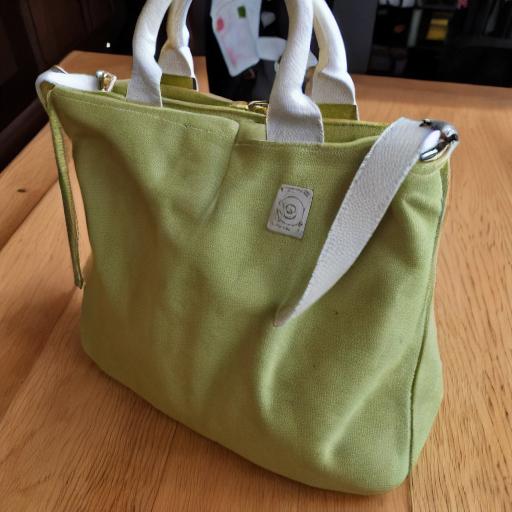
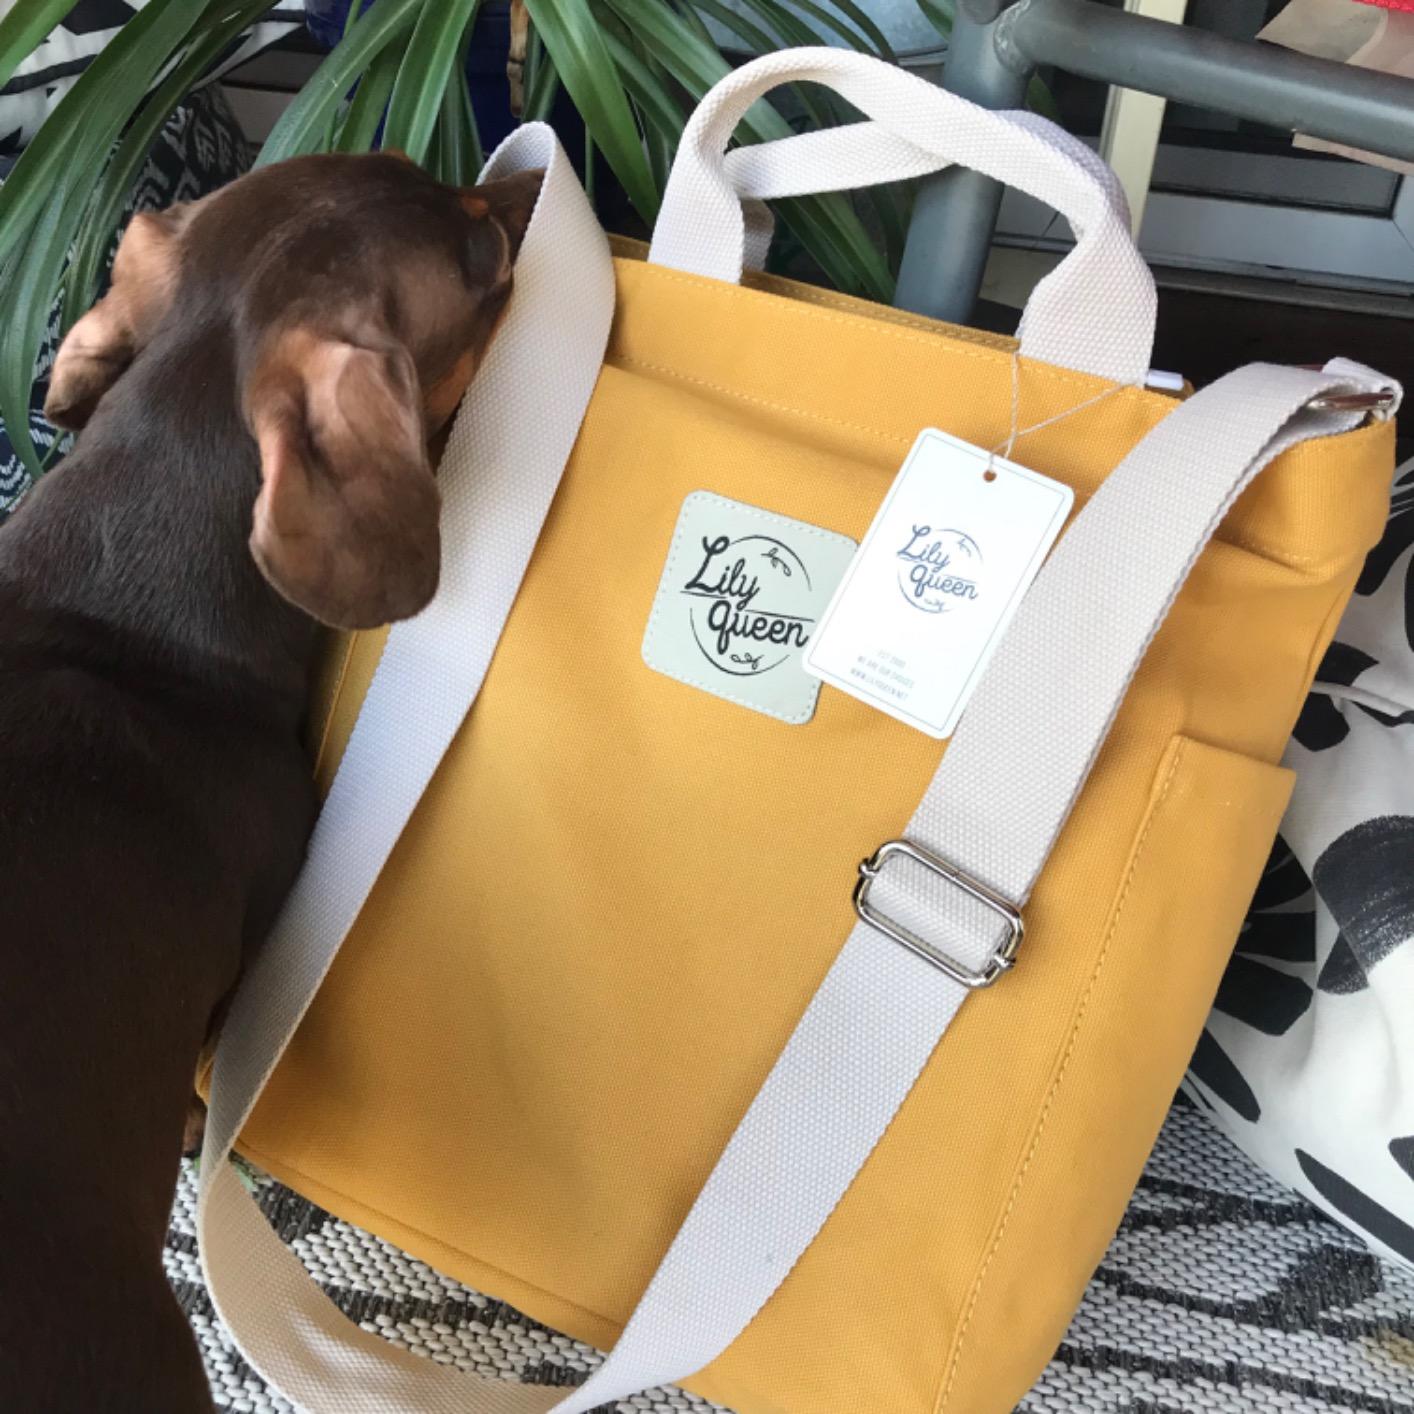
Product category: accessories_handbag
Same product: no